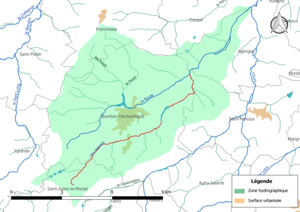
Carte du cours d'eau «
Les Vesvres, ou ruisseau des Vesvres ou ruisseau du Pont de Briare ou ruisseau de Crélot, est un cours d'eau français qui coule dans le département de l'Allier. C'est un affluent en rive droite de la Burge et donc un sous-affluent de la Loire.